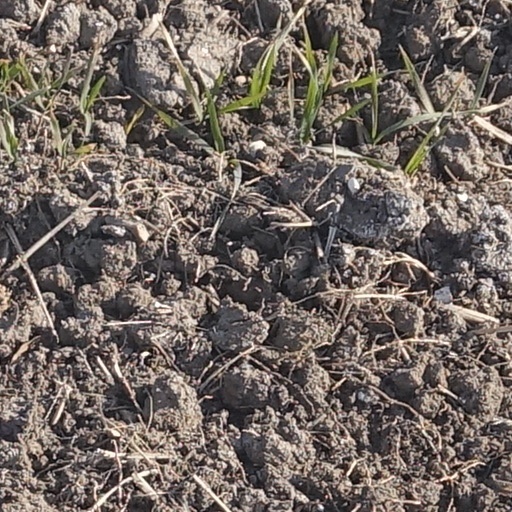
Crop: wheat